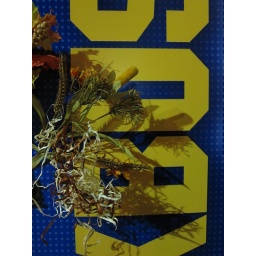
The Blockbuster Video by my house closed down. Now there's a Blockbuster vending machine in it's place. We added flowers.